John Bass (baseball)

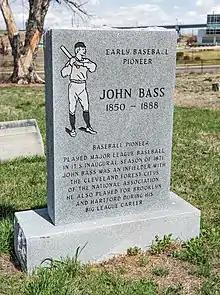
Grave stone in Riverside Cemetery, Denver, Colorado

In 1871, he led the National Association in triples with ten.